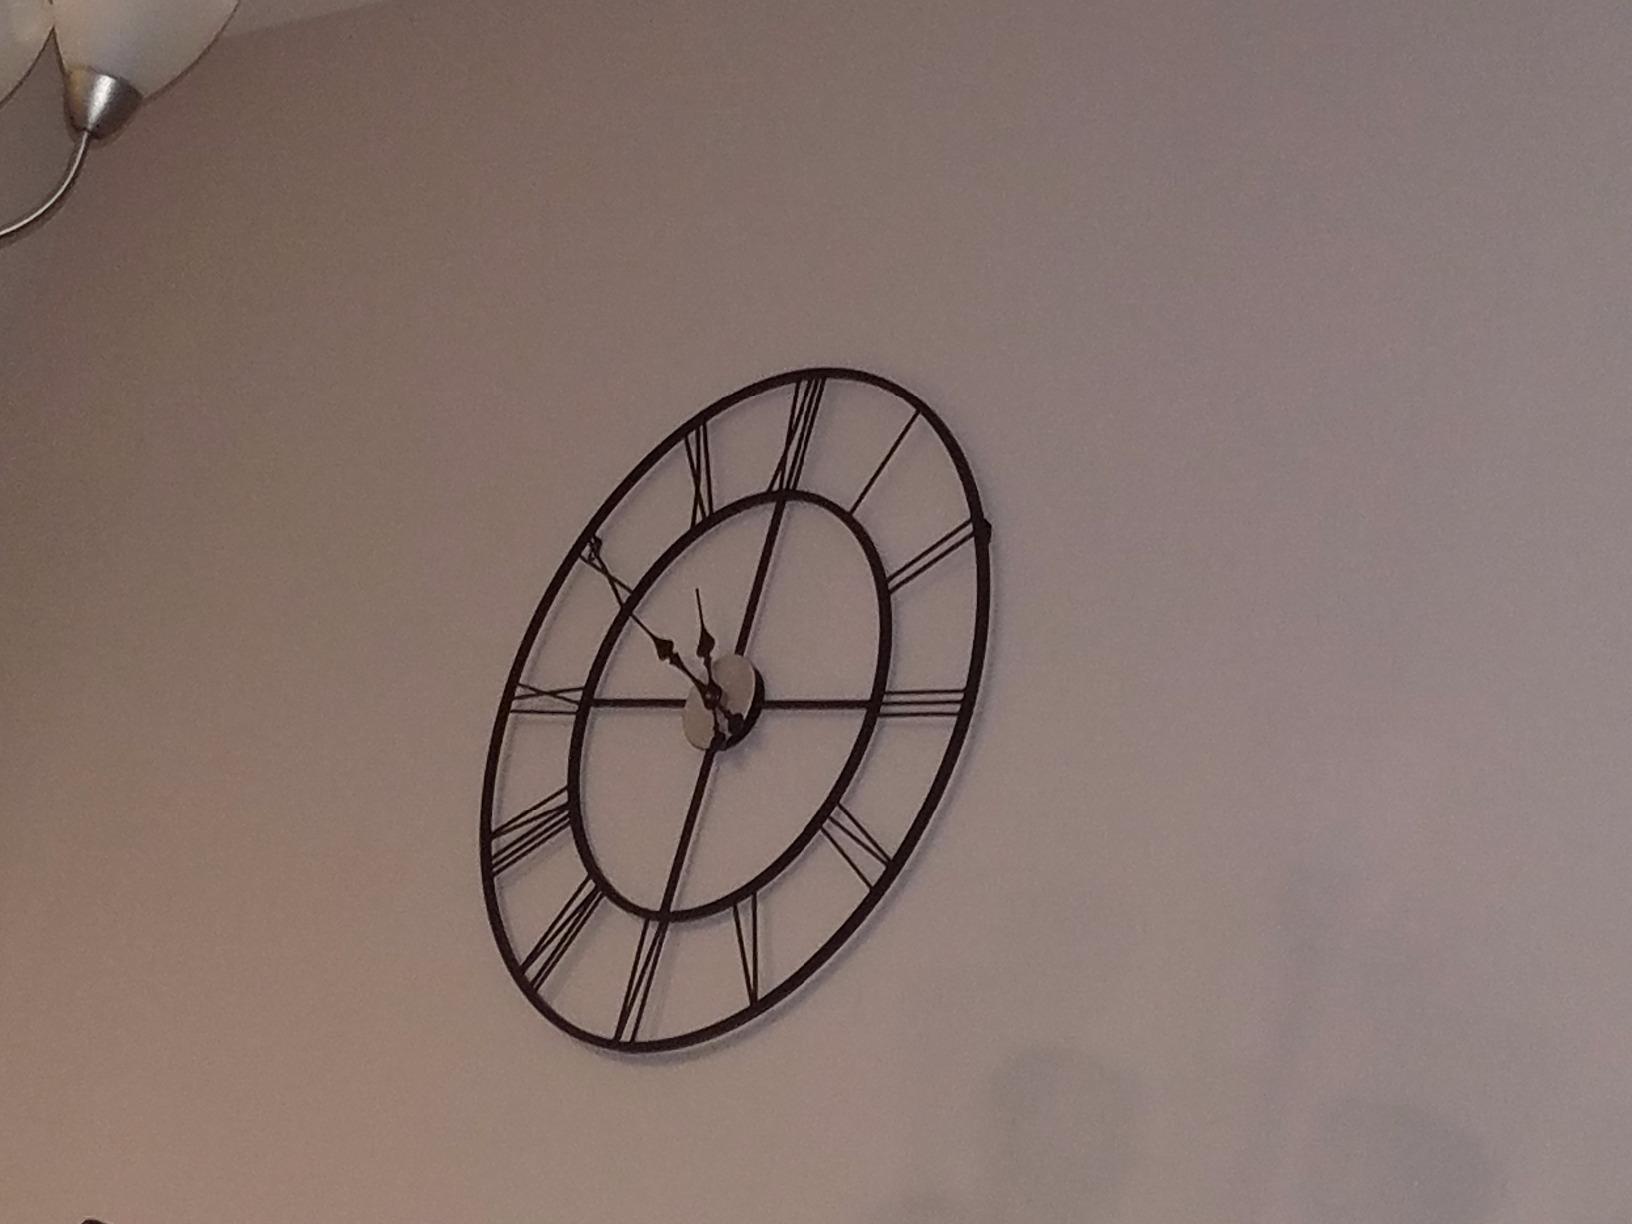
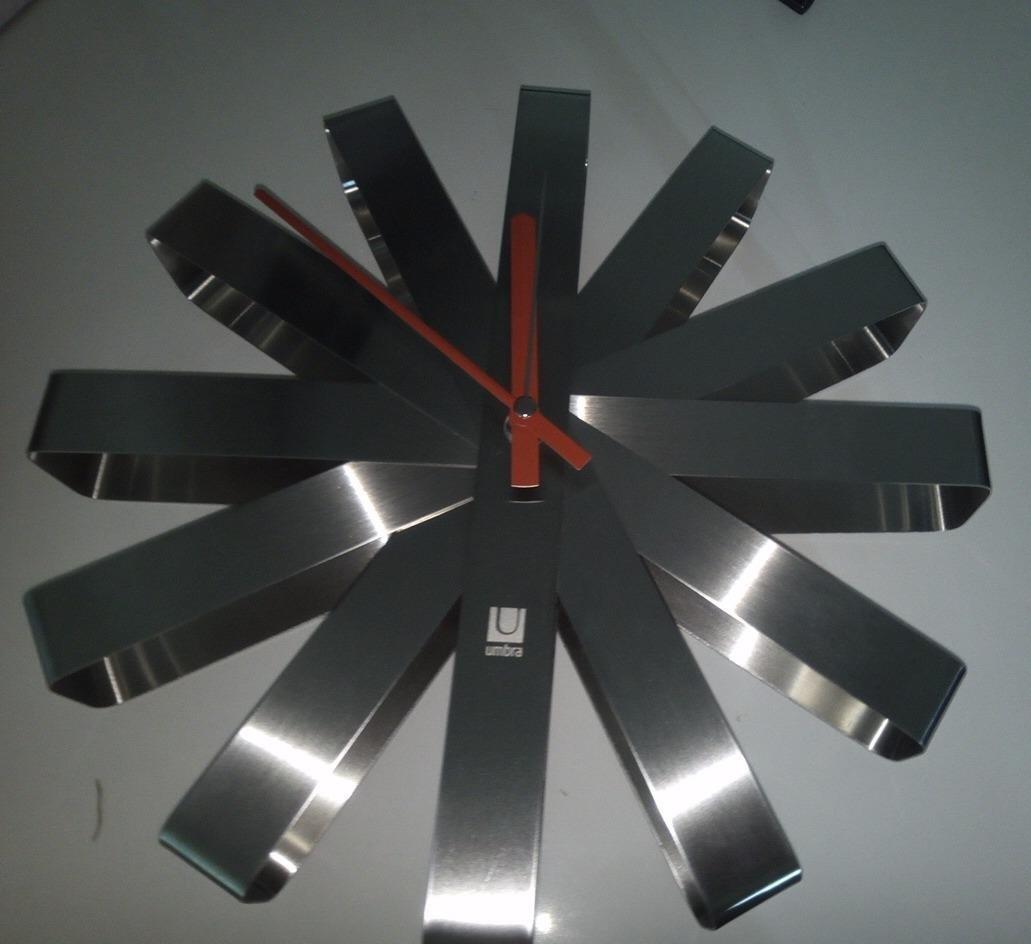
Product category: clock
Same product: no